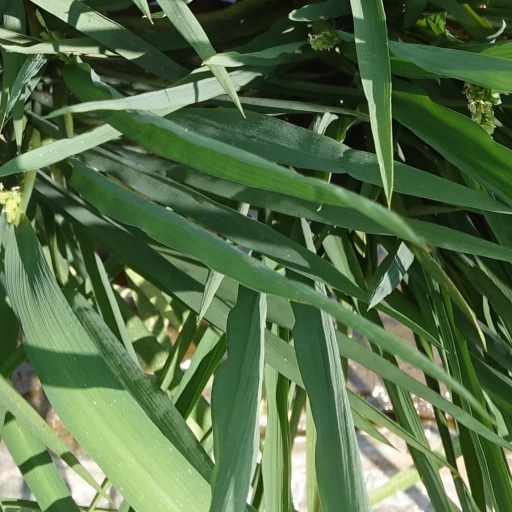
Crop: rice